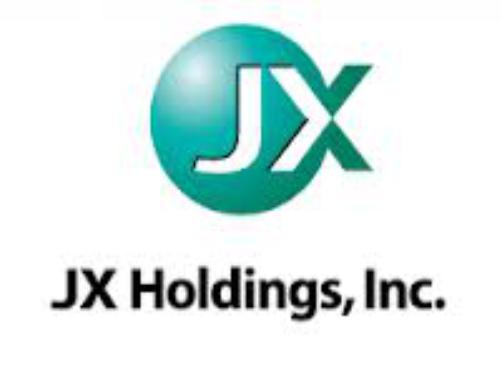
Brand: JX Holdings
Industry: Others